VITAband

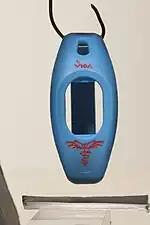
VITAband

The designers wanted to set their product apart from others so they integrated contactless payment technology into the band. A user has to set up his Emergency Response Profile (ERP), which includes basic contact information, blood type, allergies, insurance information, medications, and emergency contacts. Annual subscription is required to maintain the Emergency Response Profile (ERP) In the case of an emergency, medical professionals are trained to look for the number on the user's VITAband and then would have instant access to their ERP. It's a simple bracelet that is keyed to a remote website that holds vital information, such as name, address, and any medical conditions a user might have. The system accepts insurance information. An integrated Visa debit card with payWave wireless functionality has been used. Via this technology, the user makes a payment by waving the chip in front of a credit card terminal. To use the contactless payment via VITAband which is a prepaid card, the user must first set up a VITAband Visa prepaid card. Users can load the card with anywhere from US$25 to $500 via the company website.